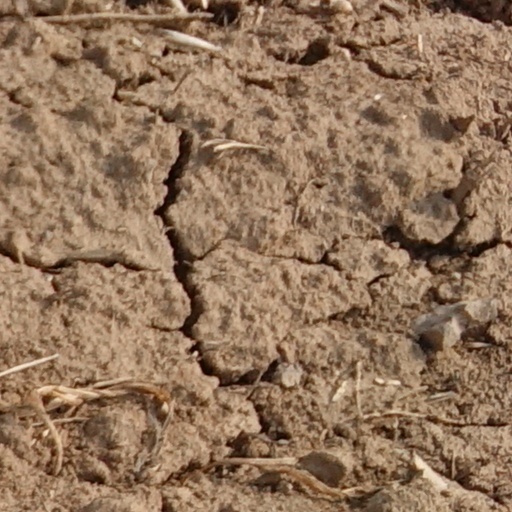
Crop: wheat